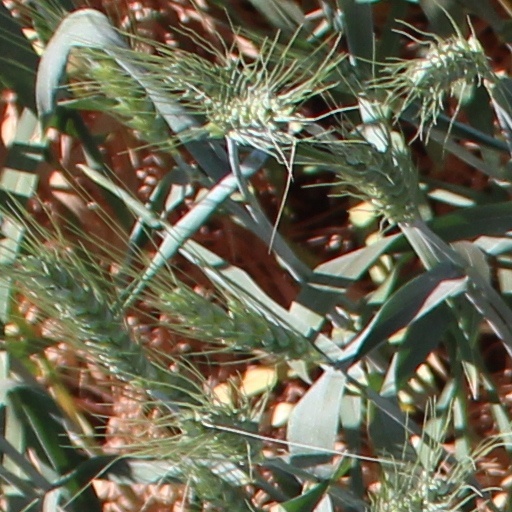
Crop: wheat